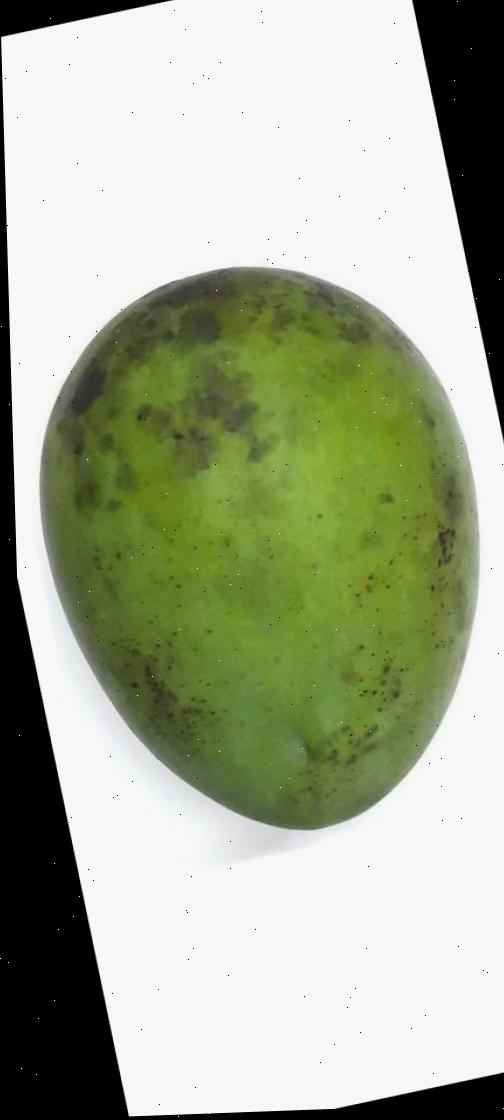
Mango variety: Harivanga